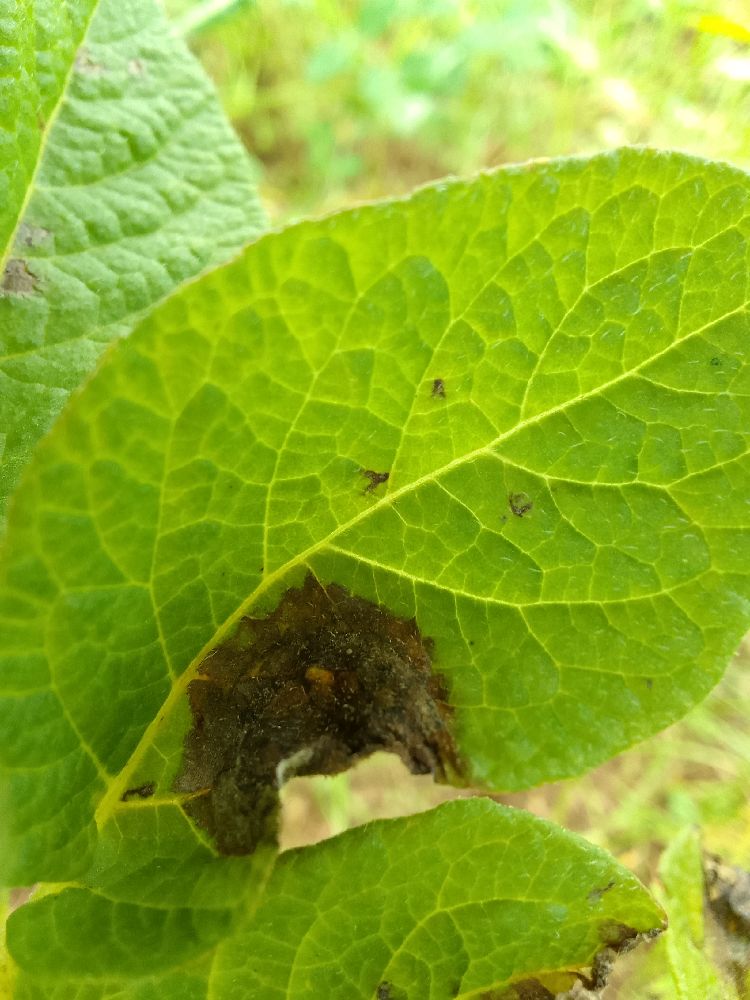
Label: Late blight